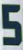
Number: 5